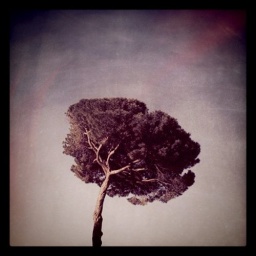
Rock pine tree in Italy